Siege of Tarifa (1812)

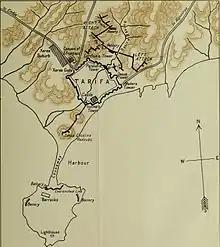
A map of Tarifa and the surrounding area during the siege

The French drove the advanced posts of the garrison in on 19 December and surveyed the town to decide on their point of attack. Seeing the apparent advantage of the high ground to the east, they opened trenches on 22 December and by dawn on 29 December were ready to fire their sixteen-pounder cannon. It only took a few hours for the walls to tumble down and to make a large breach.